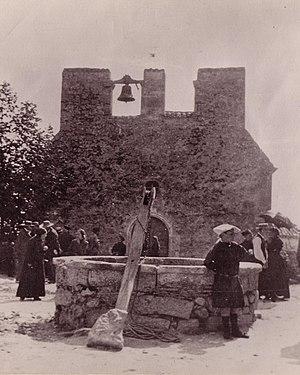
Ancienne église de Soumensac Date
Soumensac est une commune du Sud-Ouest de la France métropolitaine, située dans le département de Lot-et-Garonne.